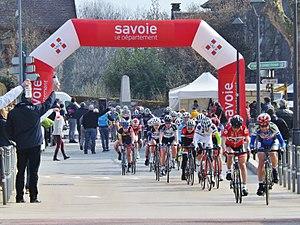
Vue des coureuses cyclistes participant au Grand prix de Chambéry 2016 (première manche de la Coupe de France), ici dans le centre du bourg de Chambéry-le-Vieux, en Savoie.
Chambéry est une commune française située dans le département de la Savoie en région Auvergne-Rhône-Alpes.